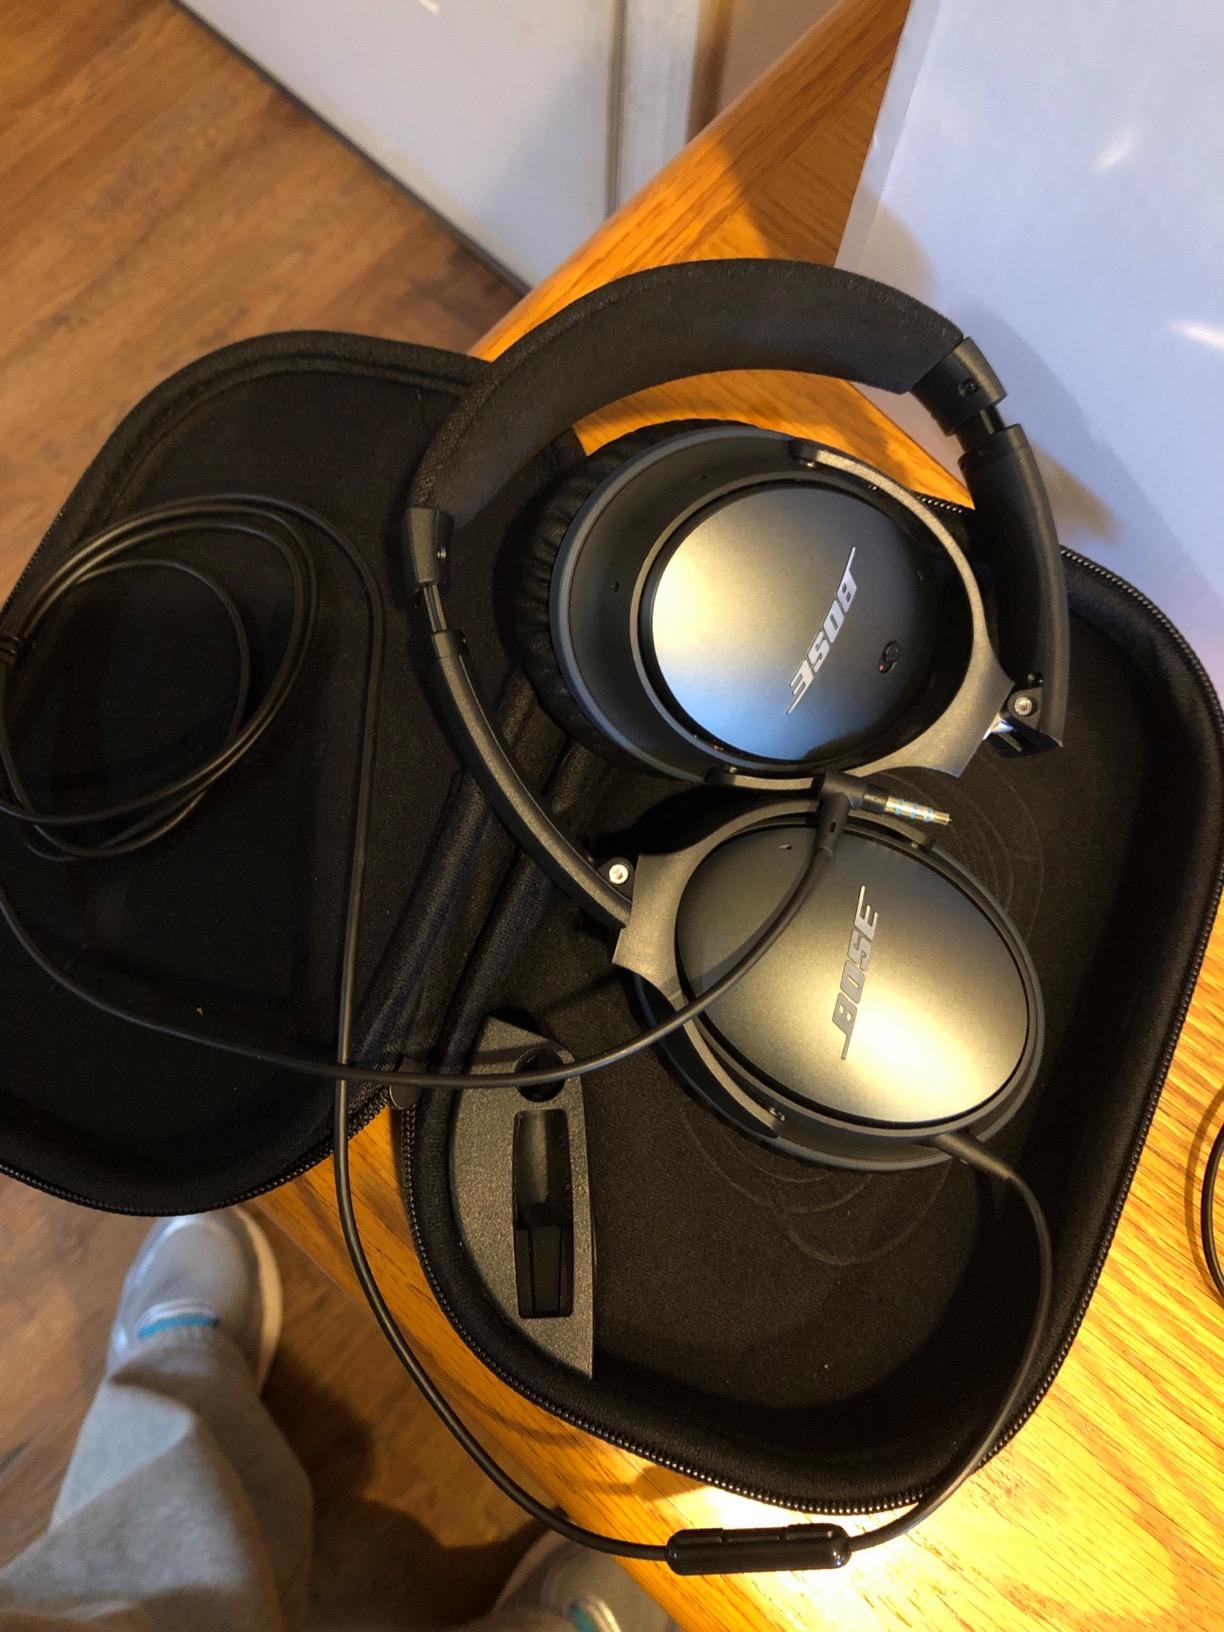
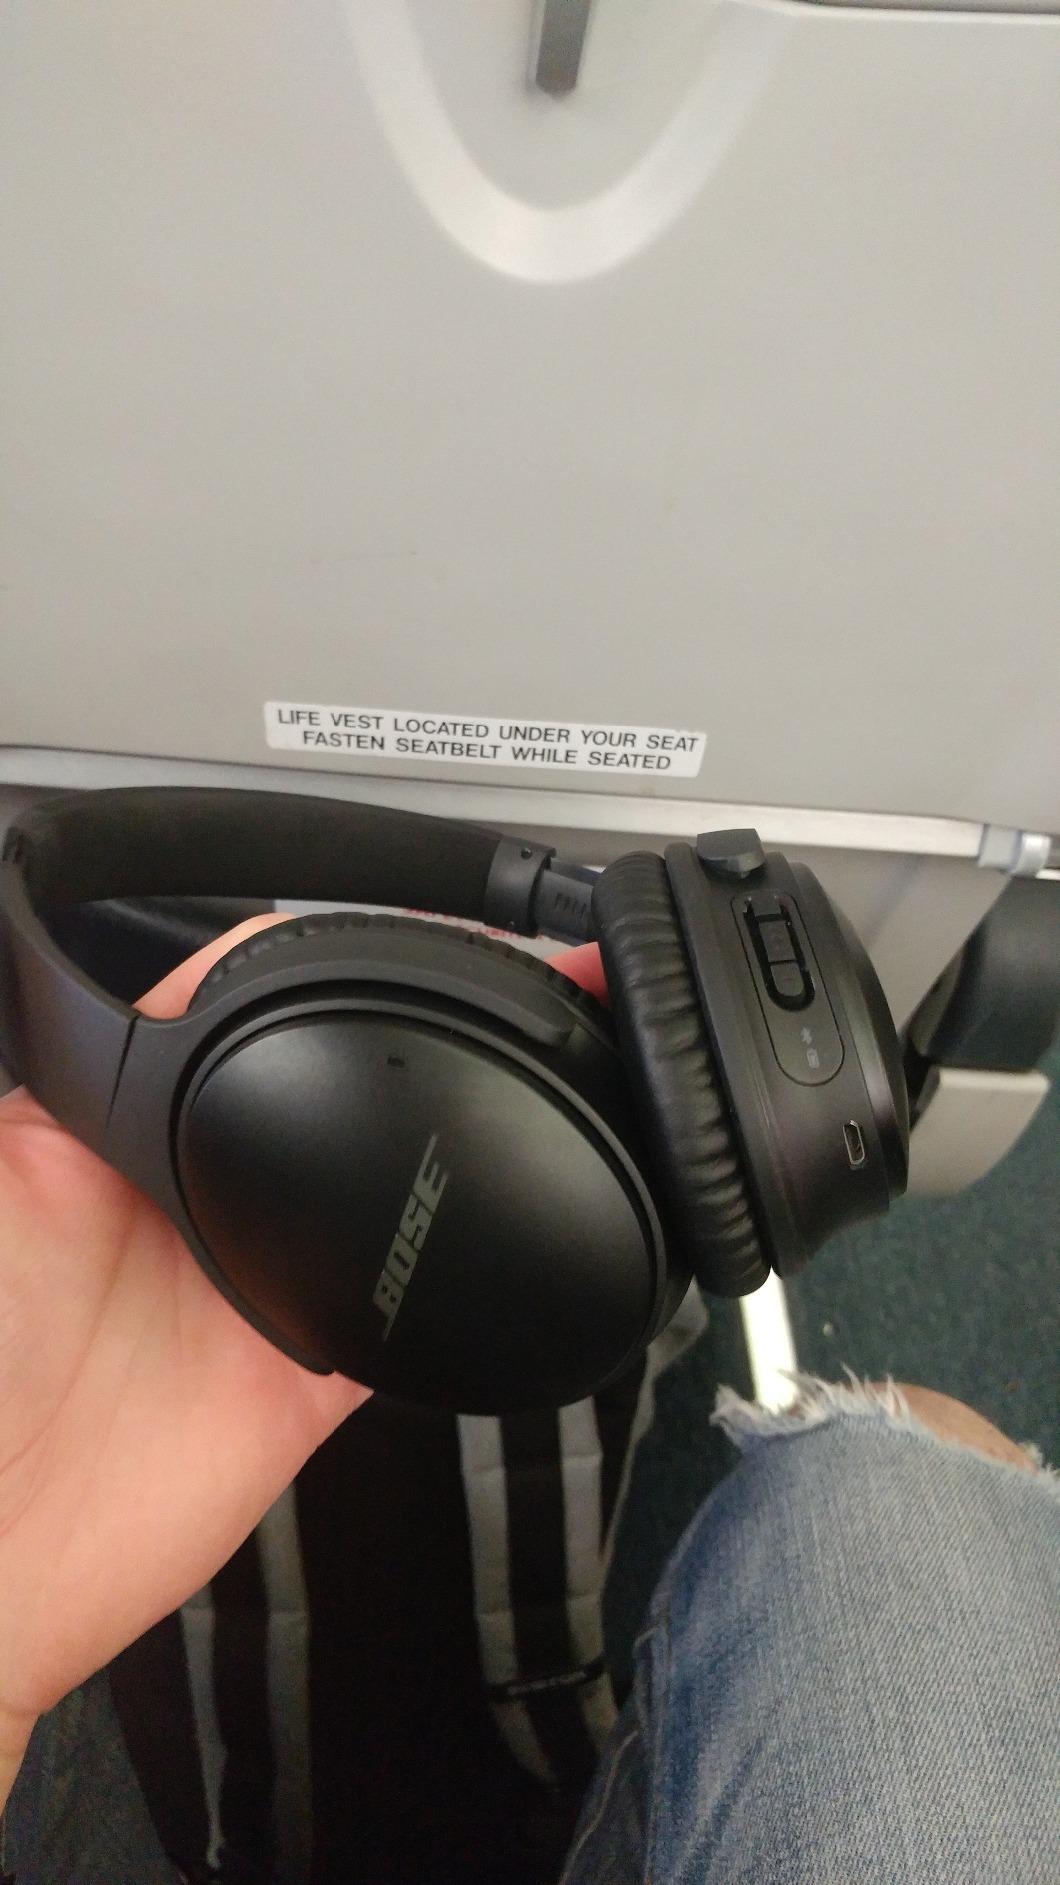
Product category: headphones
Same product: no